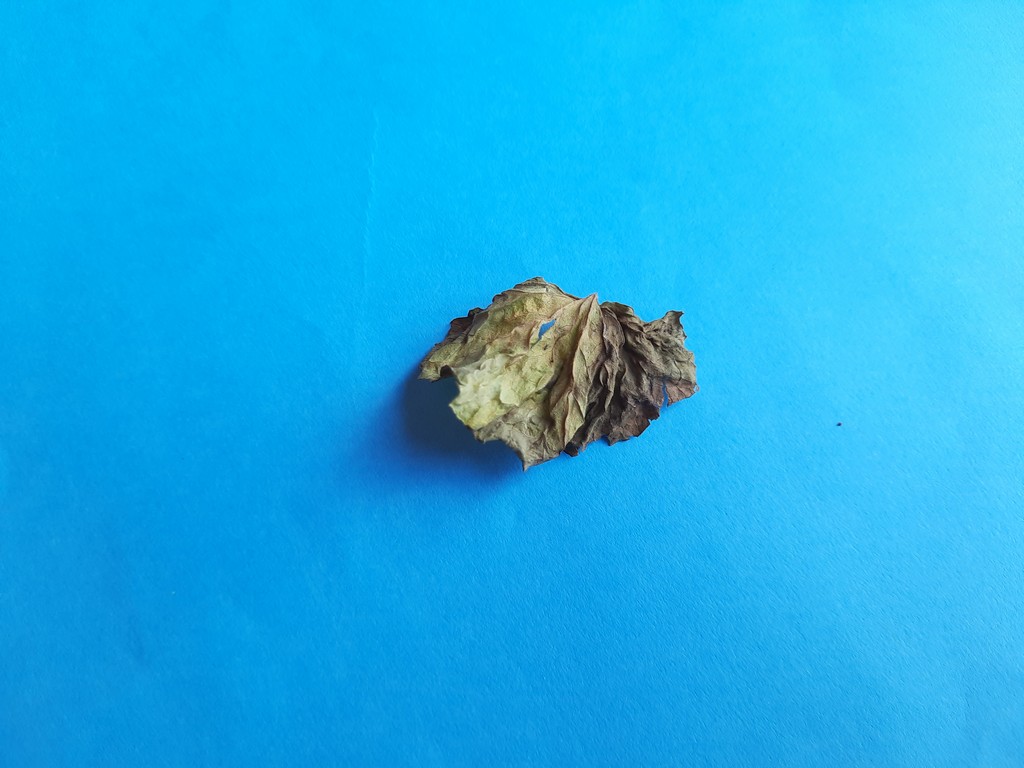
Label: Dried